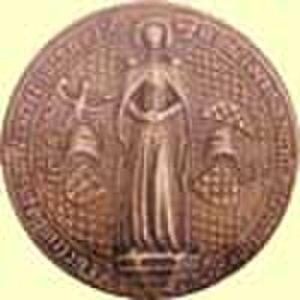
Agnès de Habsbourg ou Agnès d'Autriche, née vers 1315 à Vienne en Autriche et morte le 2 février 1392 à Świdnica, est la dernière duchesse silésienne de Schweidnitz-Jauer.